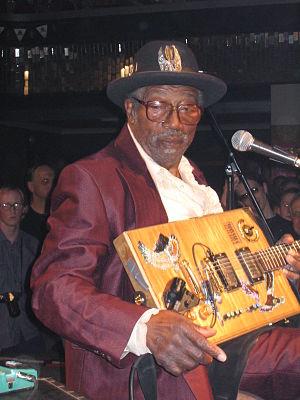
Bo Diddley à Prague (Lucerna Bar)
Ellas Otha Bates dit Ellas McDaniel dit « Bo Diddley », né à McComb le 30 décembre 1928 et mort le 2 juin 2008 à Archer, est un guitariste, chanteur et compositeur américain de blues et de rock and roll dont il est l'un des pionniers. Inventeur du motif rythmique appelé diddley beat, il a influencé de nombreux musiciens.